Kaiser Steel

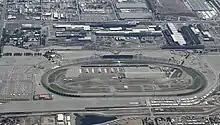
Aerial site view in 2021. Auto Club Speedway is in the foreground, California Steel Industries is in the distance.

In 1988, while re-establishing the finishing mill under CSI, Vale reorganized all other assets of the Kaiser Steel Company under a corporate spin-off named Kaiser Ventures. In addition to most of the sprawling site, only of it occupied by CSI, the new company retained associated rights and even the closed Eagle Mountain mine.